Battle at Bloody Beach

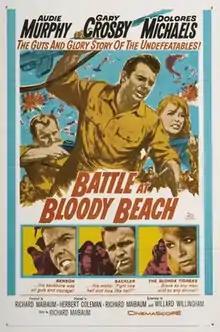
Original film poster

Battle at Bloody Beach, (aka Battle on the Beach in the UK and Australia), is a 1961 American CinemaScope drama war film directed by Herbert Coleman and starring Audie Murphy who had previously worked together in "Posse from Hell". The film also features Gary Crosby and introduces Alejandro Rey. "Battle at Bloody Beach" is only the second Audie Murphy movie set in World War II, after his autobiographical "To Hell and Back". The film was shot on Santa Catalina Island by Robert Lippert's Associated Producers Incorporated and was released by 20th Century Fox. The film was produced and co-written by Richard Maibaum along with frequent Audie Murphy collaborator Willard W. Willingham.